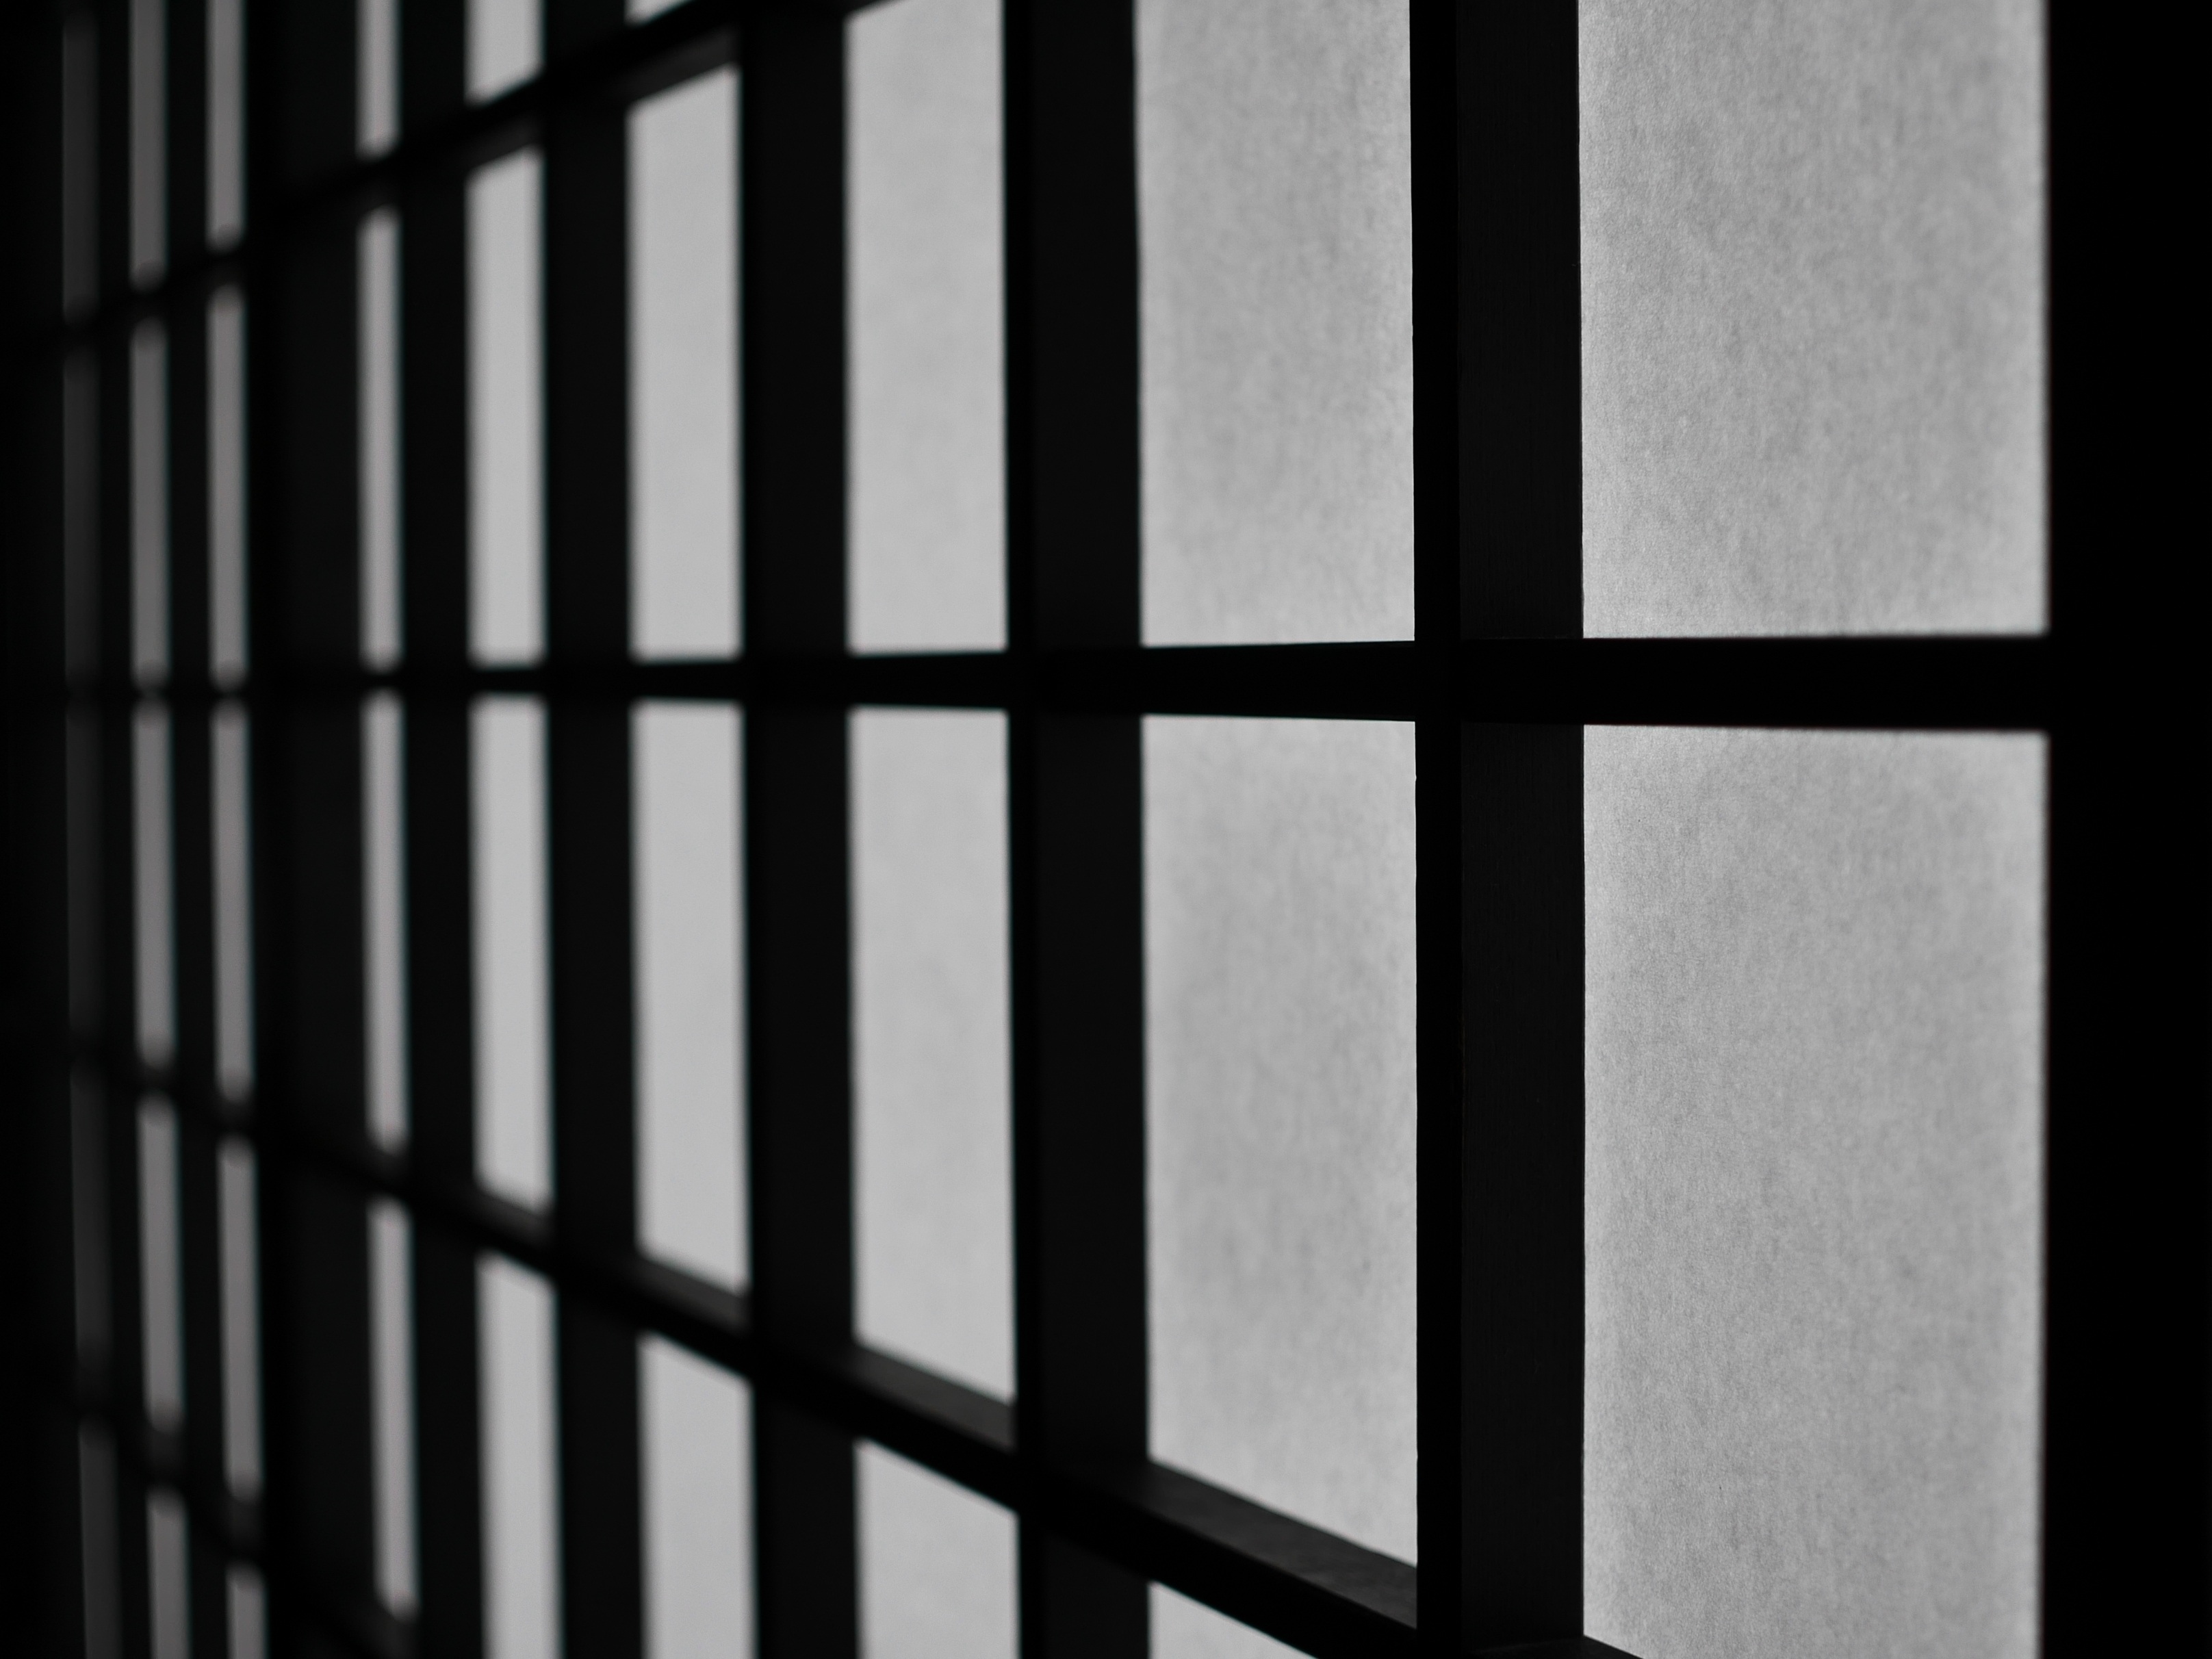
black and white, window, line, black, monochrome, japan, symmetry, japanese style, bran, shoji, japanese paper, japan house, monochrome photography